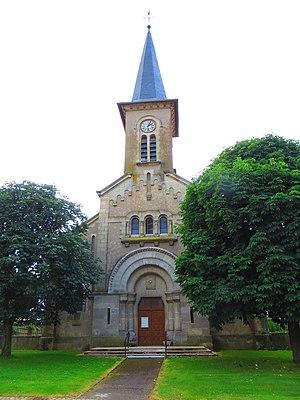
Abaucourt Église de la Nativité-de-la-Vierge
Abaucourt, nommé localement Abaucourt-sur-Seille, est une commune française située dans le département Meurthe-et-Moselle, en région Grand Est.